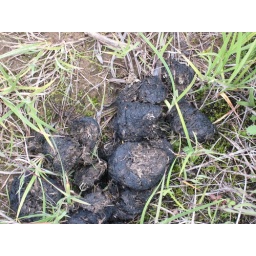
Here is another sign of bear in the area.... often it looks just like a charcoal briquette.